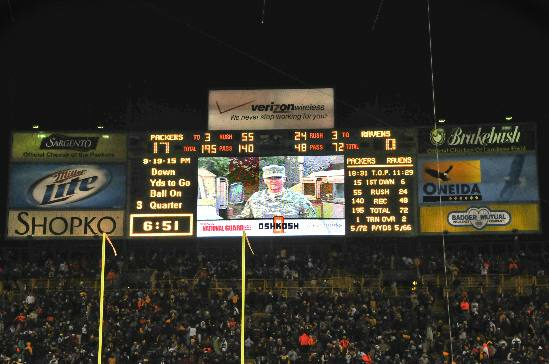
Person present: Yes